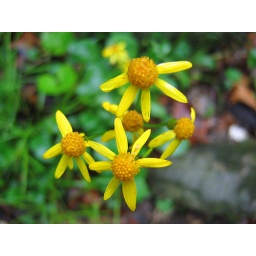
Little yellow flowers at Ha Ha Tonka State Park in Missouri.